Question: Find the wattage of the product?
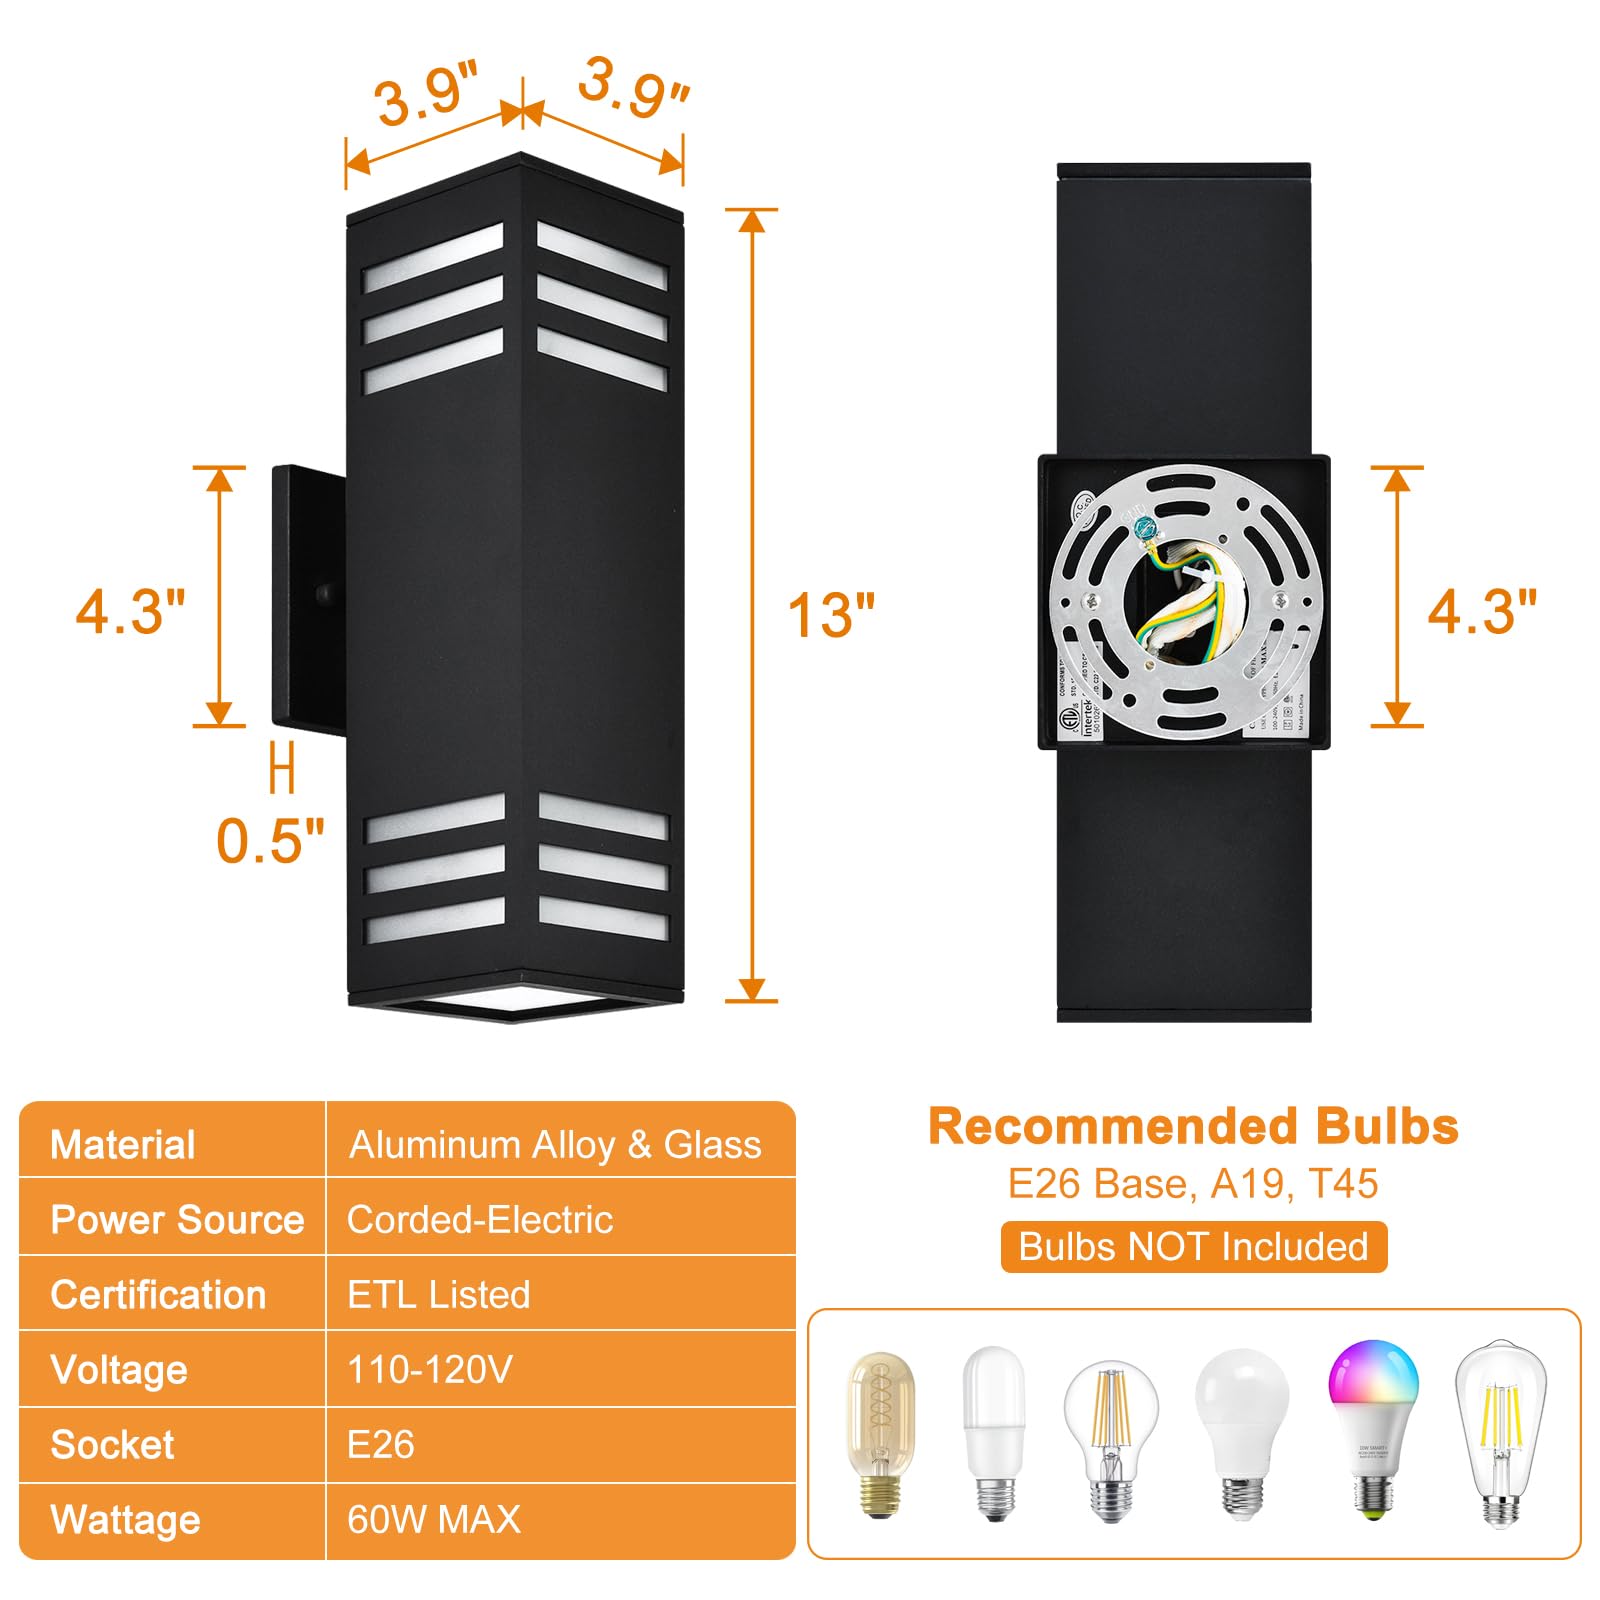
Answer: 60.0 watt